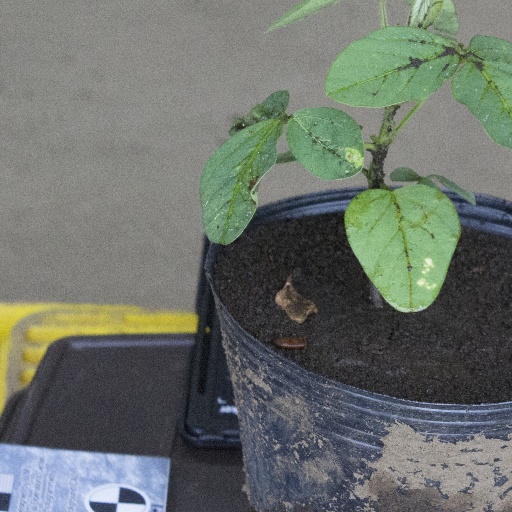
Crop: soybean